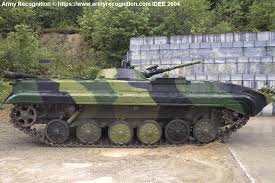
Label: BMP